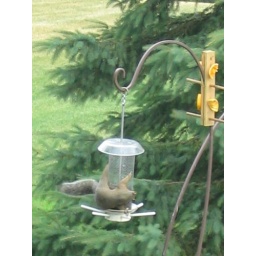
I looked out the window this morning and observed this little squirrel taking advantage of the sunflower seeds in the bird feeder.